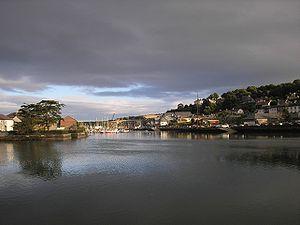
La bataille de Kinsale fut l'ultime bataille de la conquête anglaise de l'Irlande gaélique. Elle se déroula pendant le règne d'Élisabeth Ire d'Angleterre, au paroxysme de la guerre de neuf ans en Irlande, une rébellion lancée par Hugh O'Neill, Hugh Roe O'Donnell et d'autres chefs de clans irlandais en réaction contre la domination anglaise. En raison de la participation des Espagnols et des avantages stratégiques en jeu, la bataille fit aussi partie de la guerre anglo-espagnole de 1585 à 1604, un conflit plus large, où s'affrontèrent l'Angleterre protestante et l'Espagne catholique.